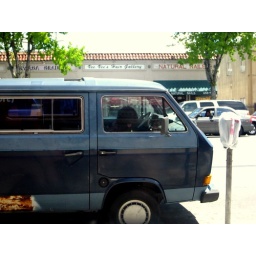
Someone's black poodle was left thirsty and alone in the dark blue van during lunch.